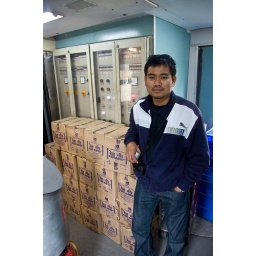
Htay in the train car entrance